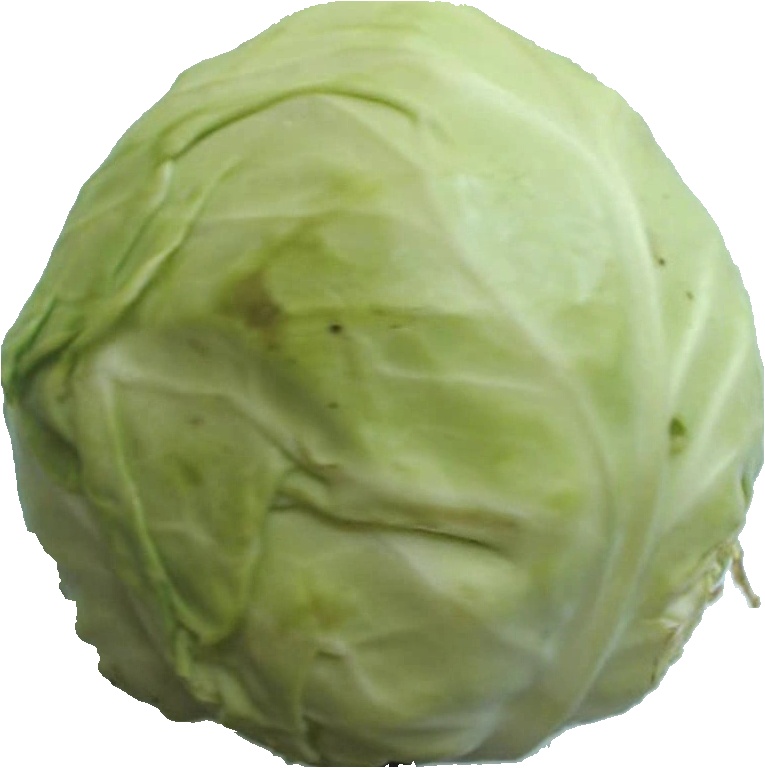
Label: cabbage_white_1